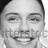
Emotion: neutral